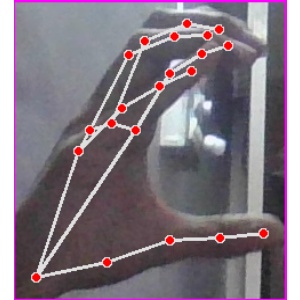
अक्षर: ऋ